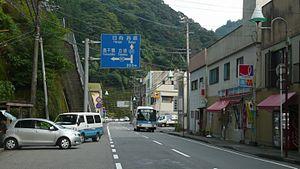
Morotsuka est un village du district de Higashiusuki, au Japon.